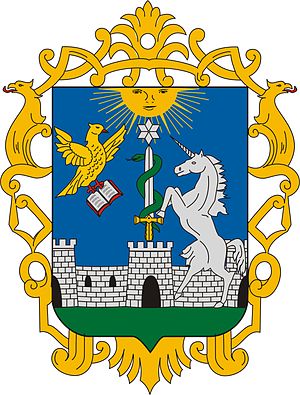
Eger (Ungarn)
Eger er en by i det nordøstlige Ungarn med 53.876 indbyggere. Byen er hovedstad i provinsen Heves. Navnet Eger kommer af det ungarske ord for træet el.